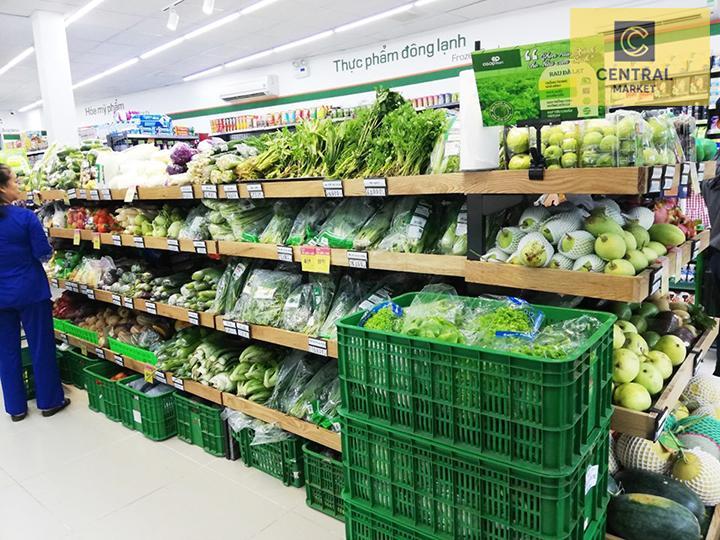
có nhiều loại rau củ quả khác nhau ở trên kệ hàng